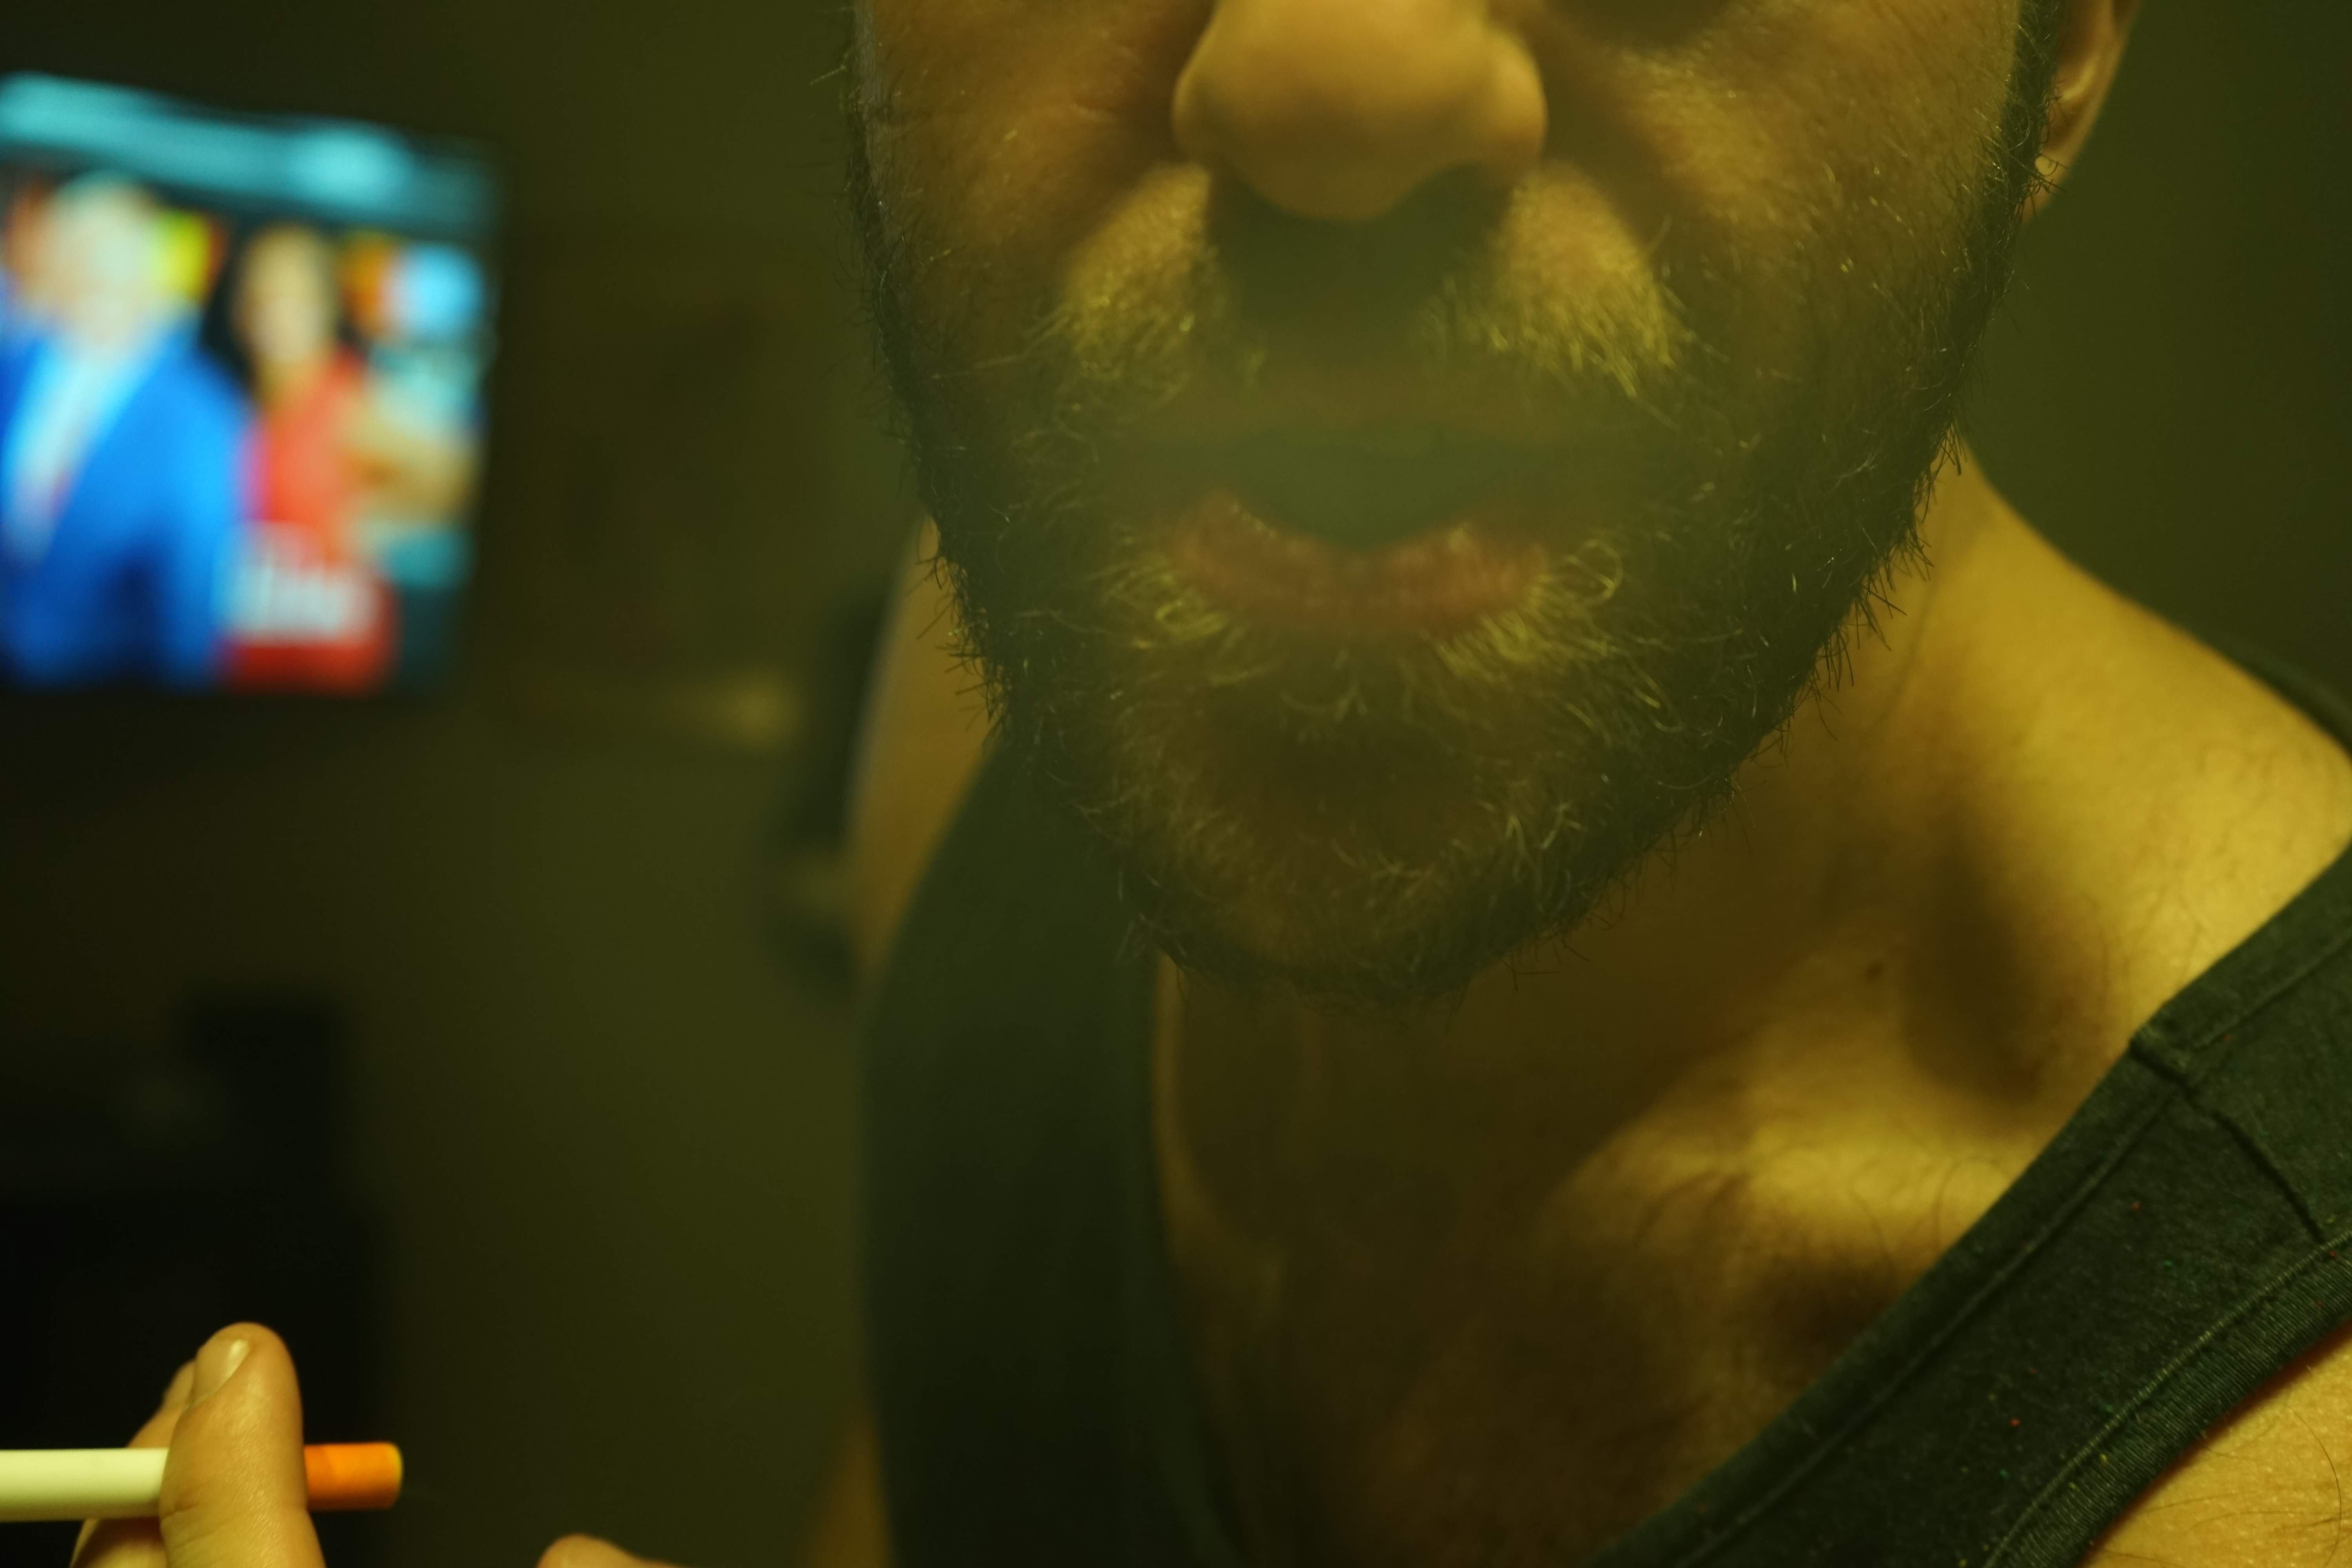
smoke, weed, marijuana, art, high, facial hair, nose, beard, head, skin, chin, cheek, yellow, lip, arm, organ, eye, mouth, chest, close up, fun, human, selfie, cool, eyewear, neck, muscle, moustache, human body, ear, trunk, photography, finger, glasses, hand, room, jaw, flesh, vision care, abdomen, portrait, Barechested